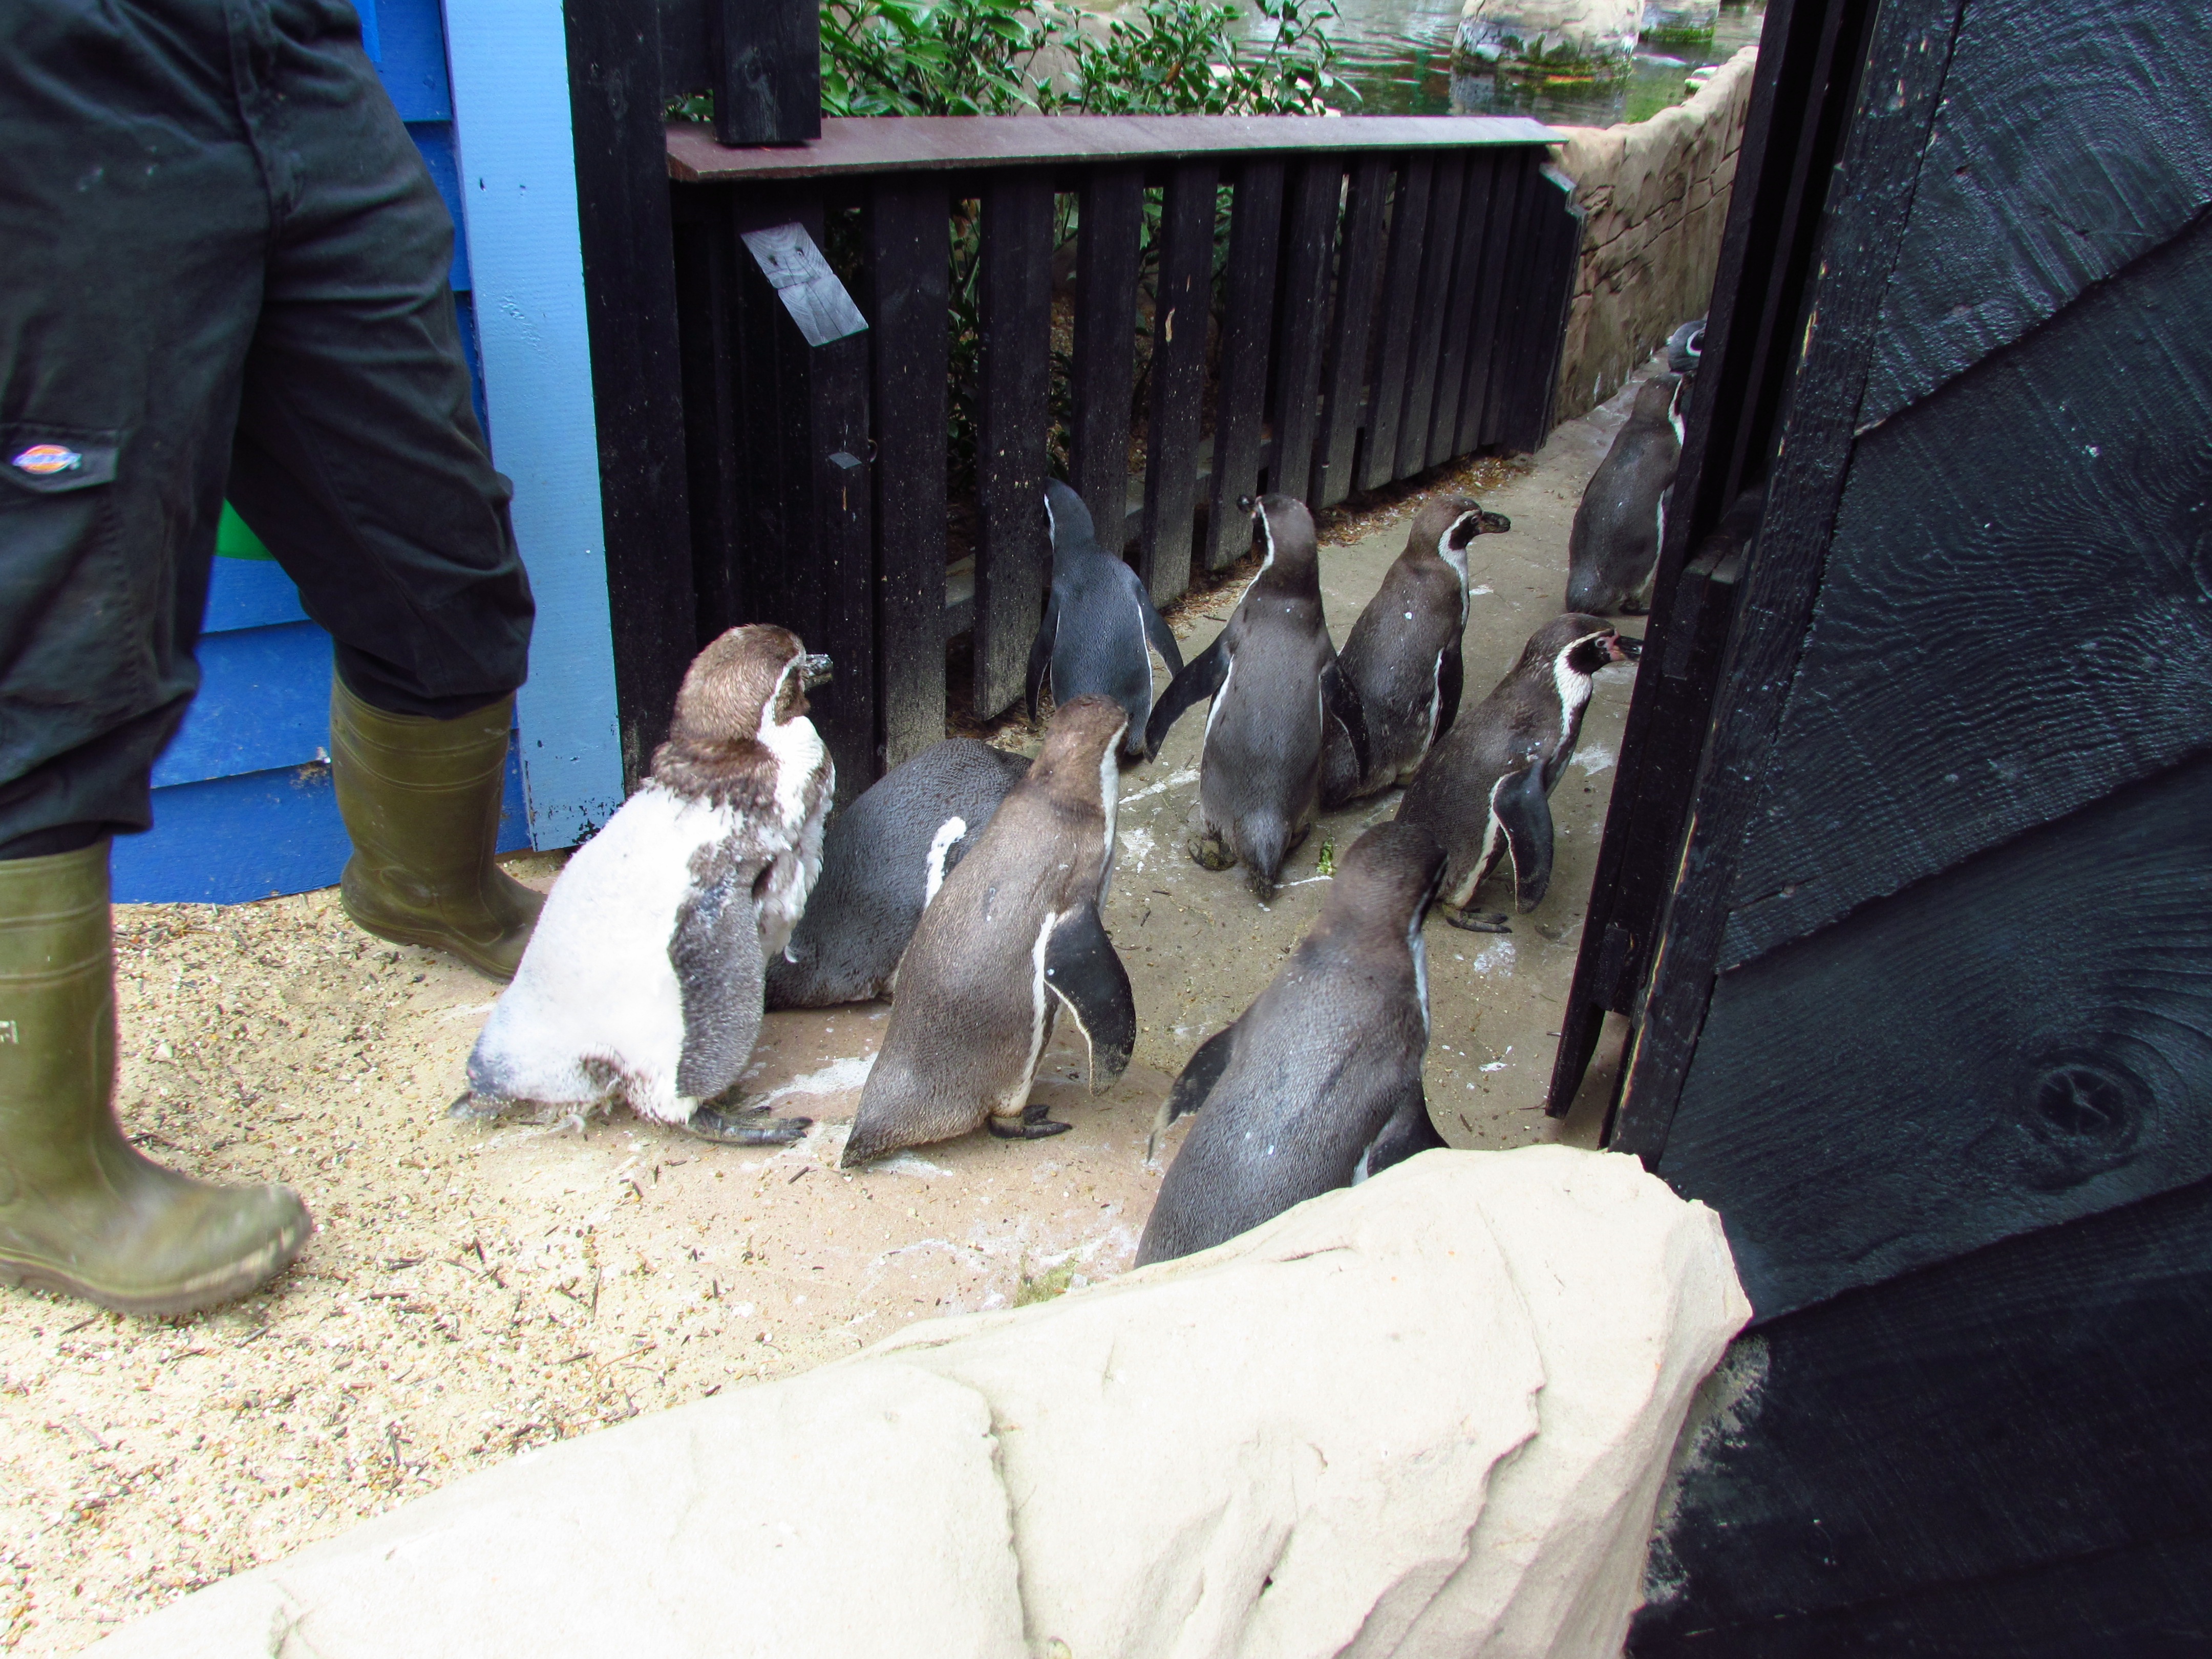
bird, animal, walk, wildlife, zoo, fauna, penguin, penguins, flightless bird, waddle, zookeeper